Castletownroche

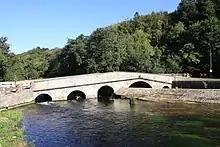
Bridge at Castletownroche, rebuilt in the 1830s, which spans the River Awbeg

The first historical record about Castletownroche is from the late 13th century when the Anglo-Norman family of de la Roche established a fortress here.